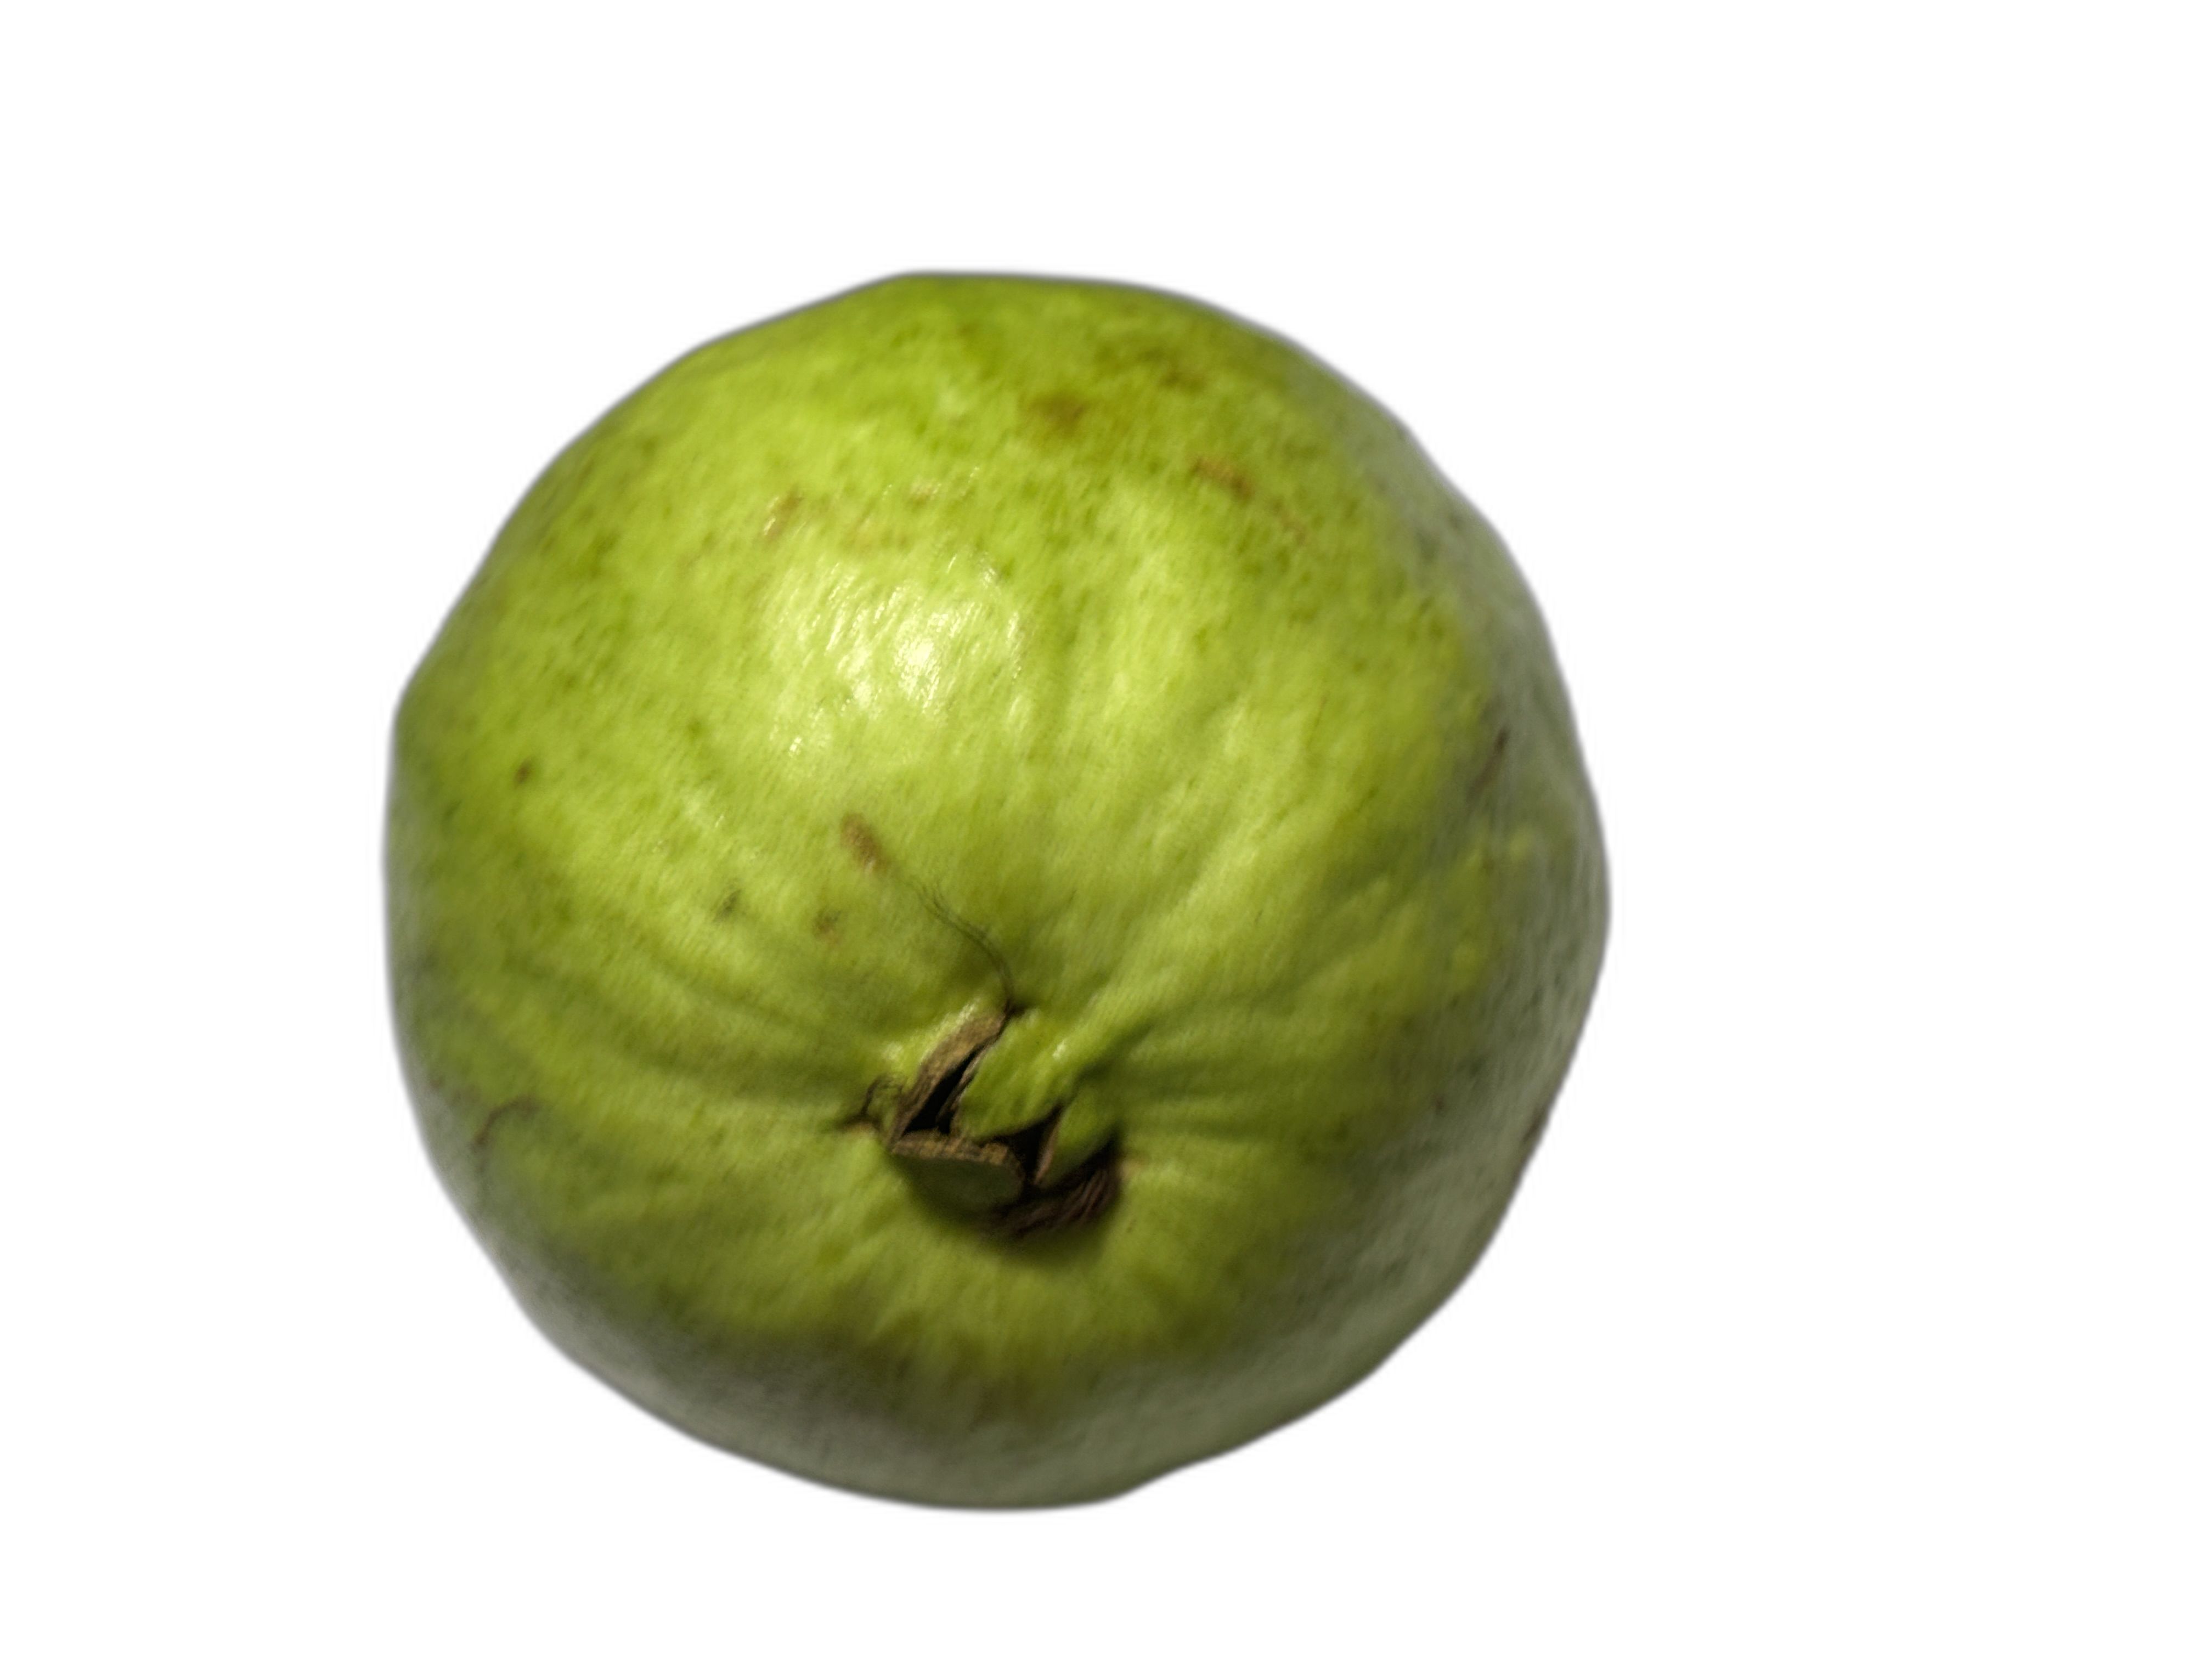
Plant part: fruit
Disease: Healthy